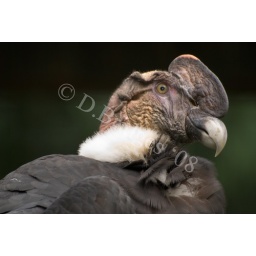
A male condor. Very large and very pretty in an odd condor-y way. This bird is 52 years old!